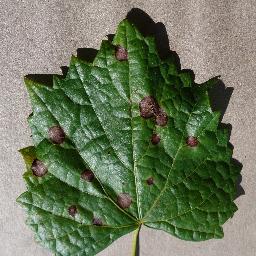
Label: Grape___Black_rot